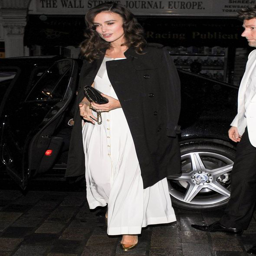
the actress looked lovely in a long white button - up dress